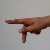
The image shows a hand gesture representing the letter 'P' in Indian Sign Language.